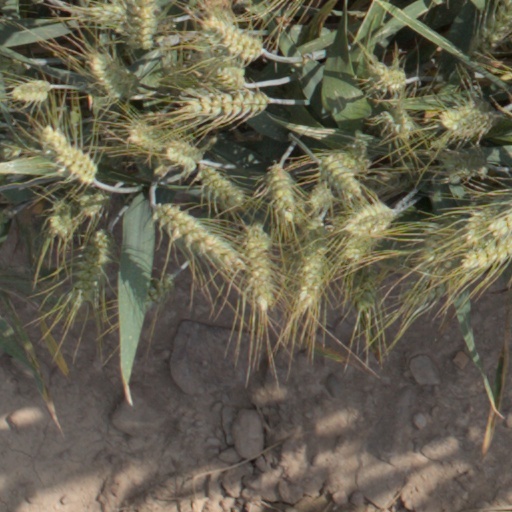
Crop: wheat